Boris Shpilevsky

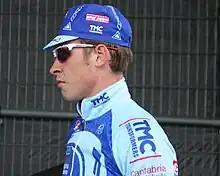
Shpilevsky in 2009

Boris Shpilevsky (born 20 August 1982) is a Russian former professional road bicycle racer, who rode professionally between 2007 and 2015. He previously rode for UCI ProTeams in 2009 and in 2012.